Block 21

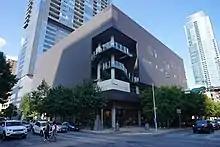
Block 21

Block 21 is a $300 million mixed-use development complex located in the Second Street District of Downtown Austin, Texas.